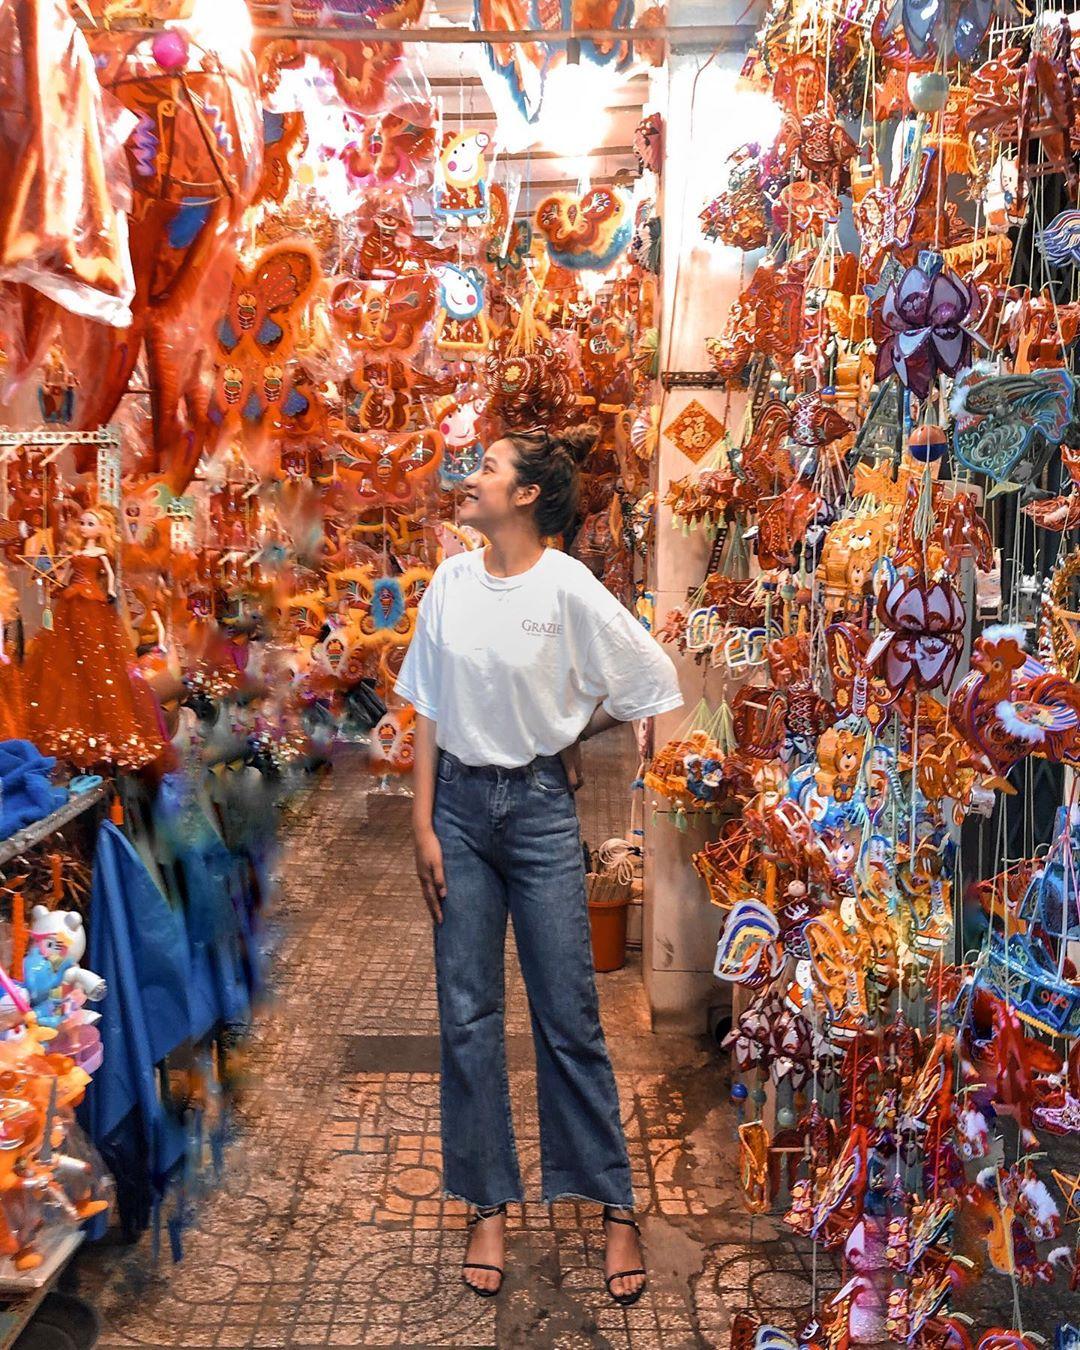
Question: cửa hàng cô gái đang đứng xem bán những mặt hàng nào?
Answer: đèn trung thu